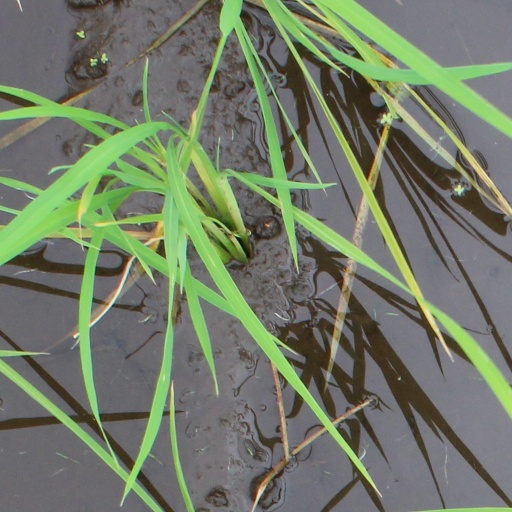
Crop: rice